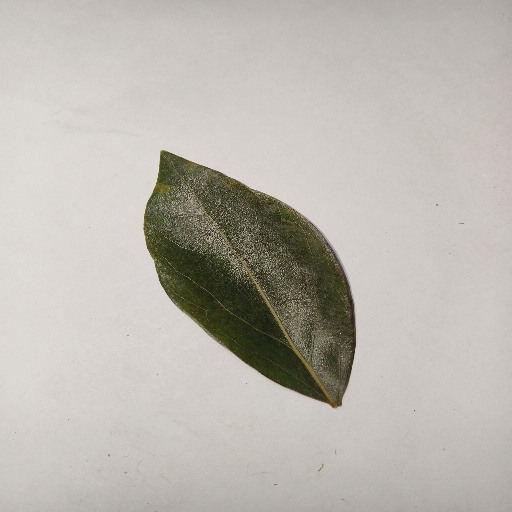
Species: Camphor
Leaf condition: Healthy Leaf